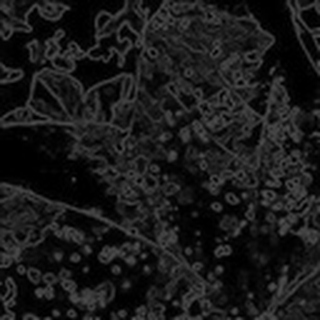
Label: cotton_target_spot